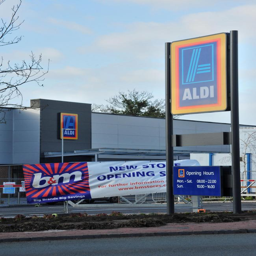
view of the new store in january .